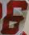
Number: 6